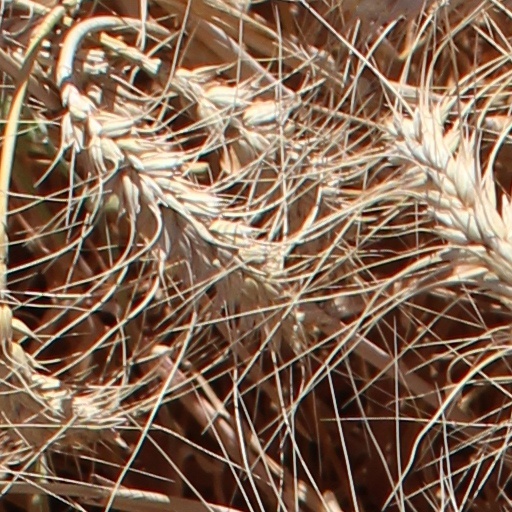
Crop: wheat